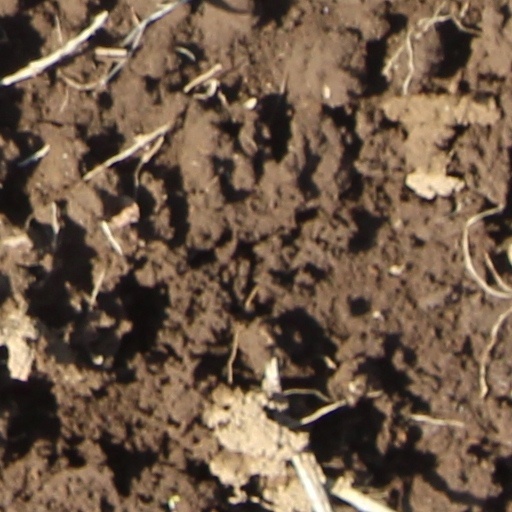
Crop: wheat